Torsiac

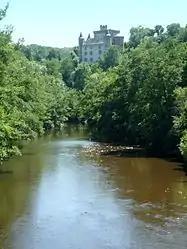
"Château de Torsiac" and the river Alagnon

Torsiac is a commune in the Haute-Loire department in south-central France.